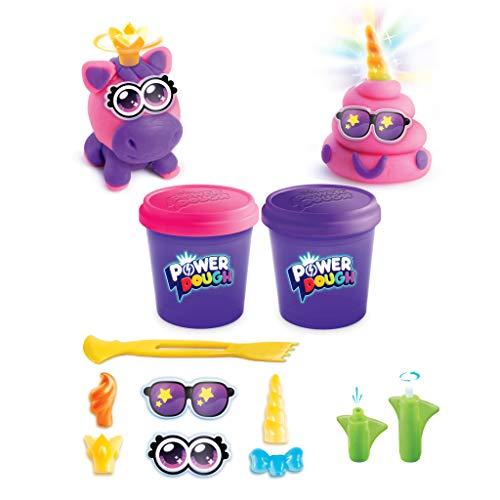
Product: Canal Toys Power Dough Unicorns Interactive Dough (11Piece), Multicolor
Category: Toys & Games | Arts & Crafts | Clay & Dough
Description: Includes 2 dough pots.
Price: $6.74
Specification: ProductDimensions:7.5x3x11inches|ItemWeight:13.6ounces|ShippingWeight:13.6ounces(Viewshippingratesandpolicies)|ASIN:B07F72SBPS|Itemmodelnumber:273007|Manufacturerrecommendedage:3months-8years